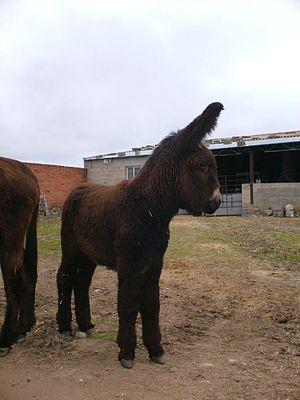
L’âne zamorano-leonés est une race d’âne espagnole originaire des provinces de Zamora et de León qui lui ont donné son nom. Ses origines sont anciennes et liées, comme le baudet du Poitou, au développement de la production mulassière au XIXᵉ siècle. La race est gérée par l'Asociación de Ganado Selecto de Raza Zamorano Leonesa qui tient le studbook, cherche à maintenir les critères de la race et assure sa promotion. C'est un âne de grande taille au poil long et rude, dont l'élevage est aujourd'hui menacé au vu de l'âge avancé de ses sujets ainsi que de ses éleveurs. Il est toujours utilisé pour les travaux traditionnels comme la traction et le transport, mais il trouve aussi sa place dans le tourisme, le loisir, les randonnées ainsi que dans l'accompagnement thérapeutique.